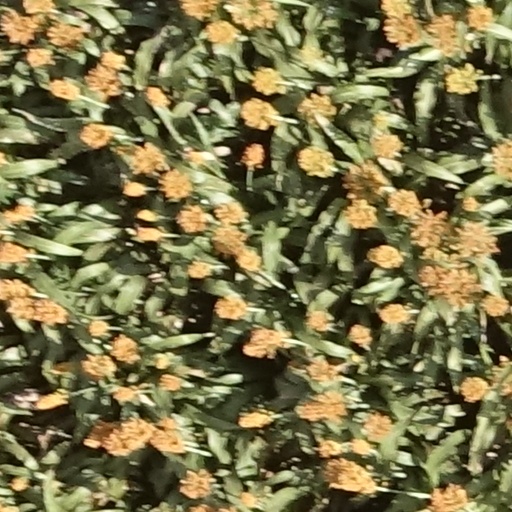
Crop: sorghum